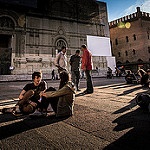
Scene: Outdoor